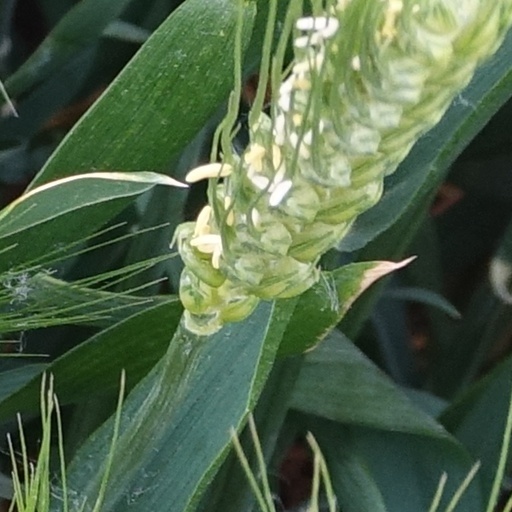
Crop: wheat